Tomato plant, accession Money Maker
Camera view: vertical (180 deg); turntable rotation: 270 degrees
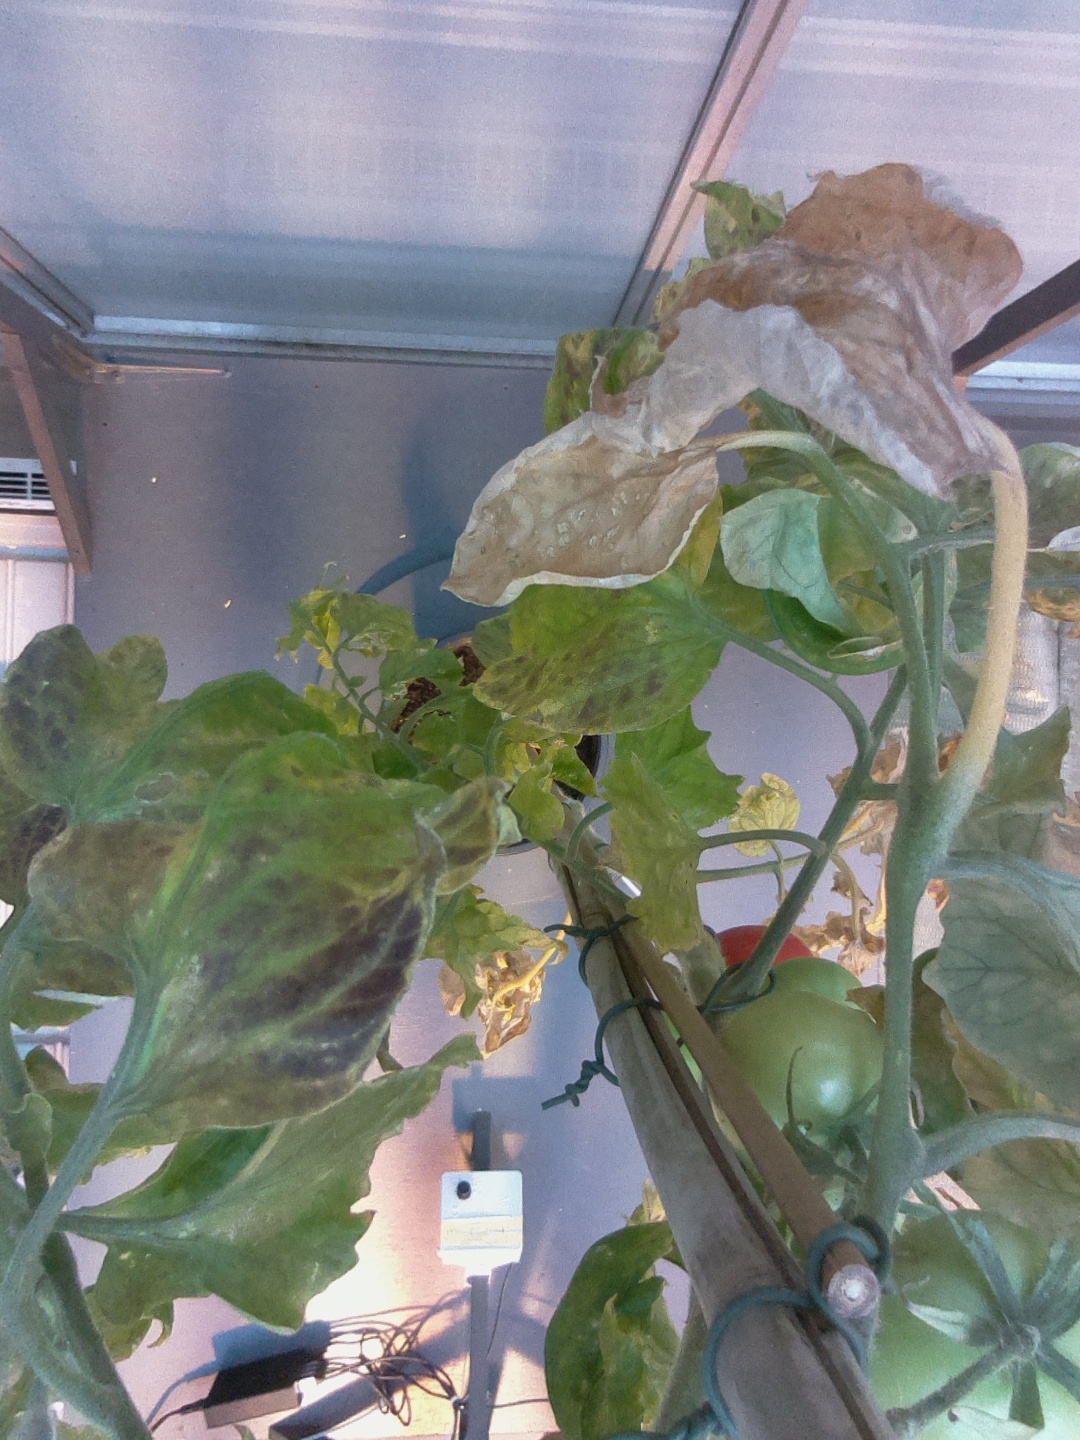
BBCH growth stage 81: 10%-20% of fruits show typical fully ripe color